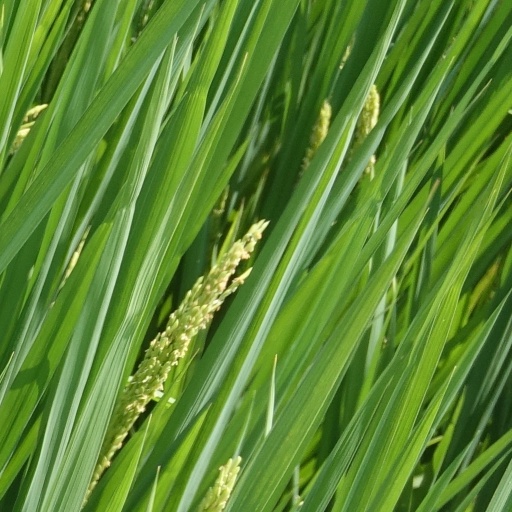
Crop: rice